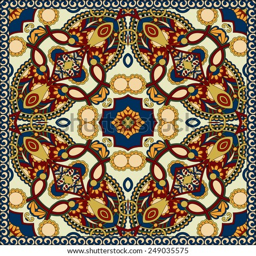
traditional ornamental floral paisley bandanna .